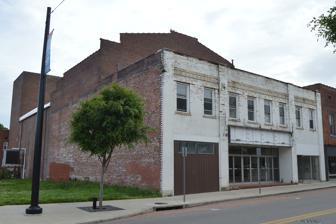
Building: Broadway Theatre (Cape Girardeau, Missouri)
Country: United States of America
Year built: 1921
United States historic place Broadway Theater U.S. National Register of Historic Places U.S. Historic district Contributing property Broadway Theatre, June 2016 Show map of Missouri Show map of the United States Location 805 Broadway St., Cape Girardeau, Missouri Coordinates 37°18′24″N 89°31′42″W / 37.30667°N 89.52833°W / 37.30667; -89.52833 Area 0.3 acres (0.12 ha) Built 1921 ( 1921 ) Architectural style two-part commercial block NRHP reference No. 15000354 Added to NRHP June 15, 2015 Broadway Theater , also known as the New Broadway Theatre , Fox Broadway , Kerasotes Broadway Theatre , was a historic vaudeville house and movie theater located at Cape Girardeau, Missouri .  It was erected in 1921, and was a two-story, red brick building with a white, glazed brick façade.  The building consisted of the theatre/storefront zone on the first level and a second zone with office space on the second level. The theater had a major fire March 31, 2021. It was listed on the National Register of Historic Places in 2015. It was located in the Broadway Commercial Historic District . References